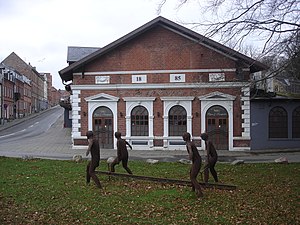
Sallingbanen
Skives gamle jernbanerestauration på Nordbanevej 23 blev åbnet 7. juni 1885 – skulpturen markerer, at Skive Holdeplads/Skive Nord lå lige overfor
Jernbanerestaurationen ved Skive N set fra Ø - tv. Nordbanevej
Sallingbanen – også kendt som Skive-Glyngøre Banen eller Glyngørebanen – var en dansk statsbane mellem Skive og Glyngøre.